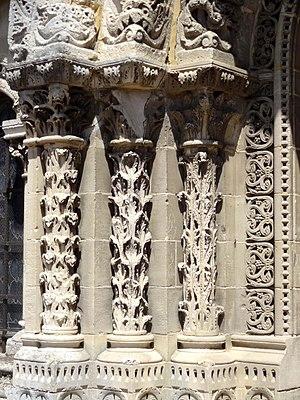
Église Sainte-Madeleine de Trie-Château - voir titre.
L'église Sainte-Madeleine est une église catholique paroissiale située à Trie-Château, commune du Vexin français, dans le département français de l'Oise et la région Hauts-de-France. Organisée tout en longueur, elle se compose d'un narthex roman tardif des années 1160 ; d'une nef unique romane des alentours de 1100 ; et d'un chœur gothique de deux travées d'une centaine d'années plus récent. Le narthex, avec sa façade à la décoration exubérante, et son ancien portail latéral nord également richement décoré, constitue l'une des œuvres romanes les plus extravagantes dans le Vexin. Il est souvent comparé au croisillon nord de l'église Saint-Étienne de Beauvais. Or, seulement le rez-de-chaussée est authentique, exceptés certains éléments abîmés refaits pratiquement à l'identique au cours de la restauration des années 1860/67. Les parties hautes sont une création néo-romane imaginée par l'architecte Aymar Verdier. À l'intérieur, le narthex a été remanié, ou bien n'a jamais été achevé, car il n'est pas voûté, et des doutes sont permis que cela ait jamais été le cas.